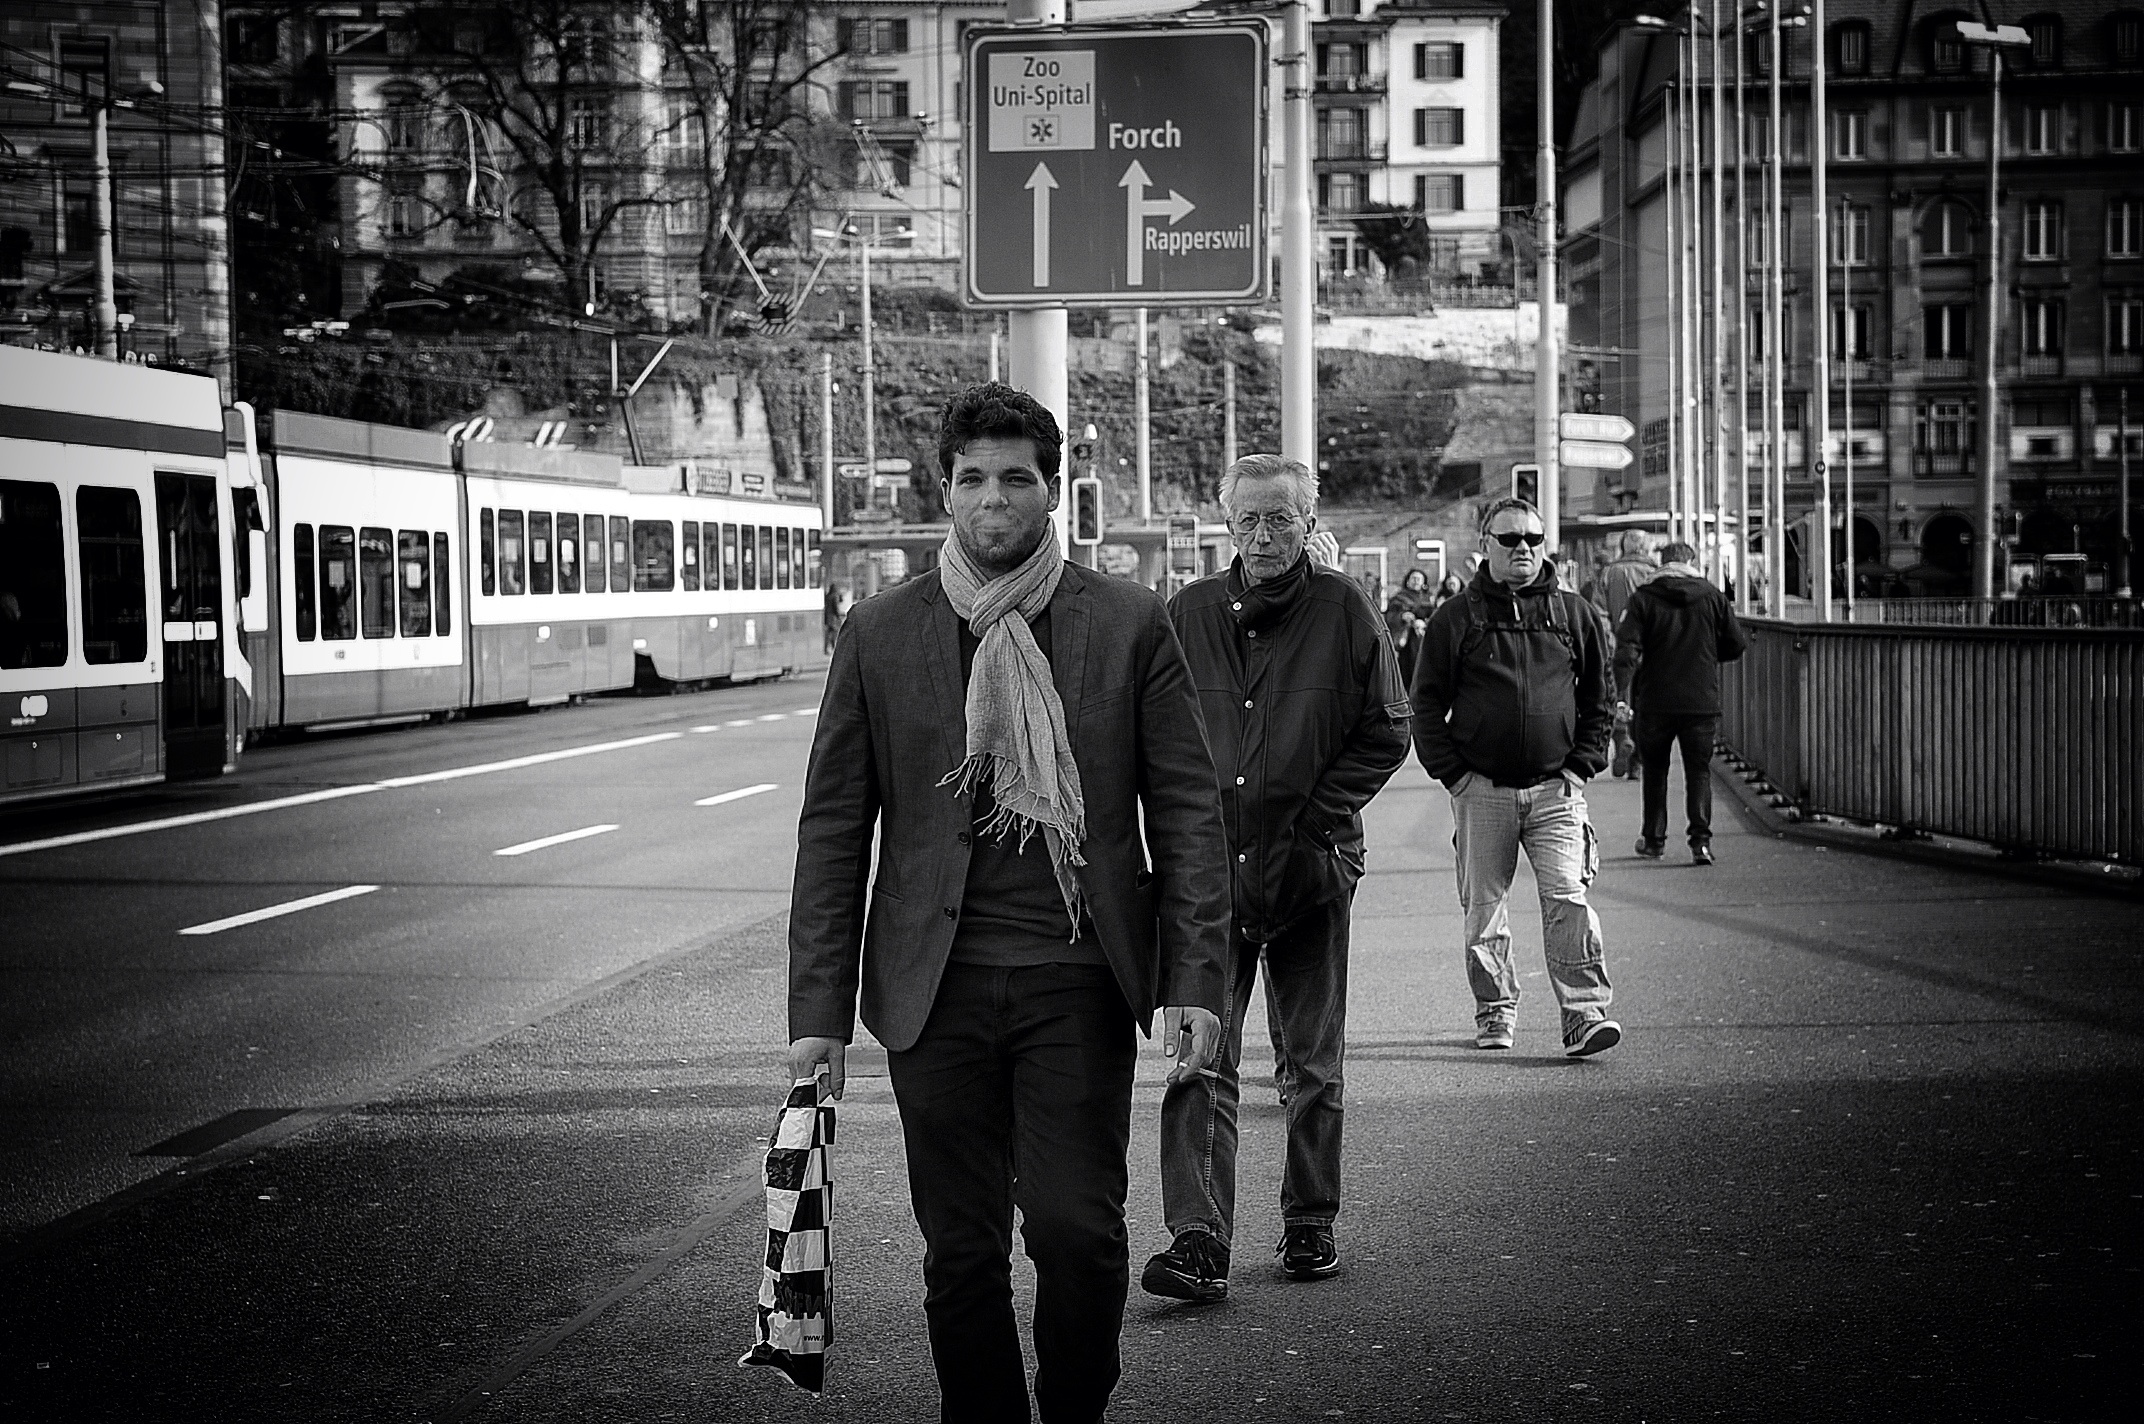
pedestrian, winter, black and white, people, road, street, photography, city, tram, black, monochrome, lane, streetphotography, bw, candid, central, infrastructure, swiss, photograph, snapshot, schweiz, switzerland, zri, zurich, streetphoto, faces, stphotographia, thomas8047, 175528, vbz, urbanarte, zurichstreet, nikond300s, monochrome photography, film noir